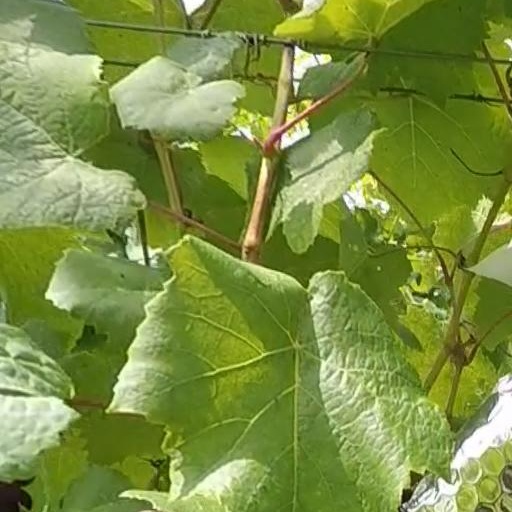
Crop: grape